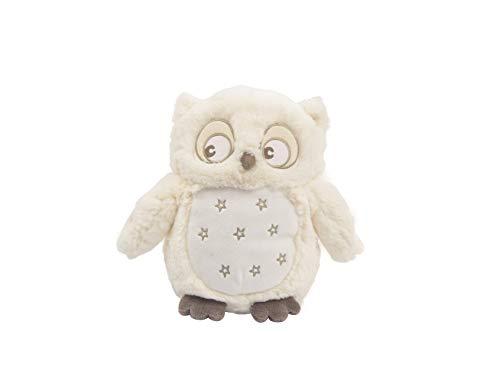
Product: Linzy Plush 96757 10" Soft Dreams Owl with Lullaby & Night Light, 10", Cream
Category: Toys & Games | Stuffed Animals & Plush Toys | Stuffed Animals & Teddy Bears
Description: The musical color-changing lullaby owl plush will keep your little one calm and comfortable.
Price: $18.69
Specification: ProductDimensions:10x5x7inches|ItemWeight:8.8ounces|ShippingWeight:8.8ounces(Viewshippingratesandpolicies)|ASIN:B07L68R29H|Itemmodelnumber:96757|Manufacturerrecommendedage:0monthsandup|Batteries:3AAbatteriesrequired.